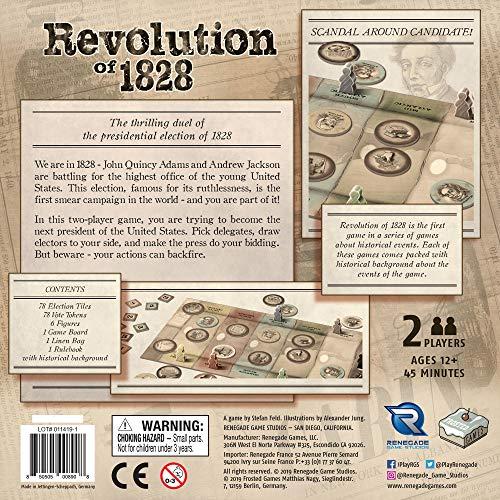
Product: Renegade Game Studios Revolution of 1828 Board Game
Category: Toys & Games | Games & Accessories | Board Games
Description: In this two-player game, you are trying to become the next President of the United States To reach this Lofty goal, each player will try to take election tiles that suit you best and hinder your opponent's campaign.
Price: $27.99
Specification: ProductDimensions:8x8x2inches|ItemWeight:1.85pounds|ShippingWeight:1.85pounds(Viewshippingratesandpolicies)|ASIN:B07KPNN1XS|Itemmodelnumber:RGS0890|Manufacturerrecommendedage:12yearsandup